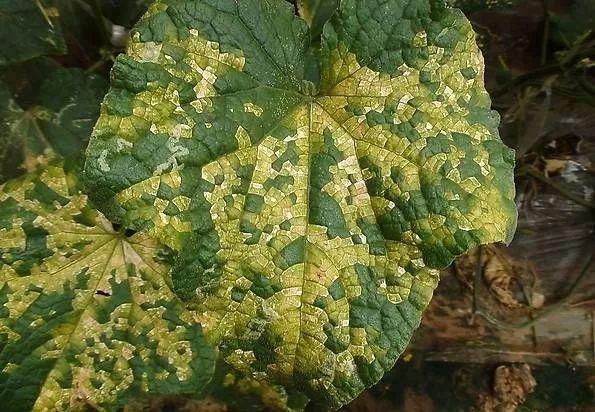
Plant: Cucumber
Disease: cucumber angular leaf spot